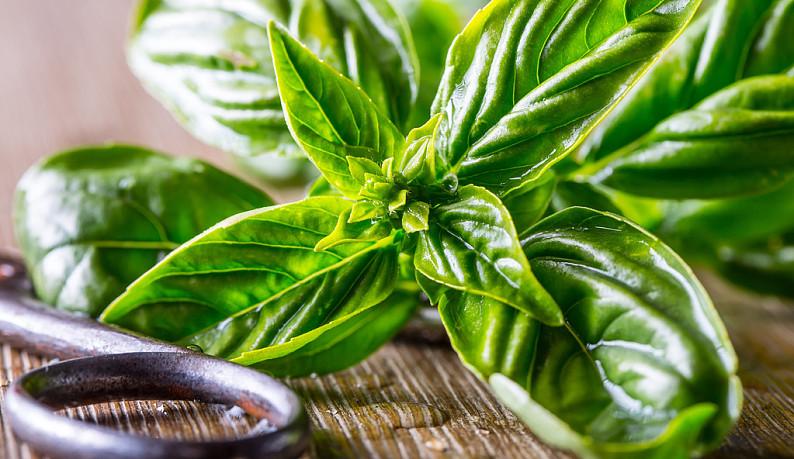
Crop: unknown
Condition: basil